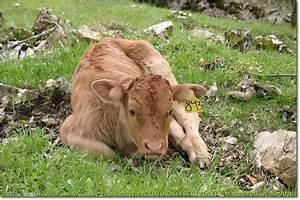
cow